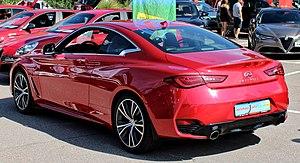
La Q60 est le nom donné en 2014, par Infiniti, à la deuxième génération du coupé G37. Il est commercialisé fin 2008 en Europe en coupé et en cabriolet.
Veronica Mars est un personnage fictif de la série télévisée Veronica Mars. Elle est incarnée par Kristen Bell.